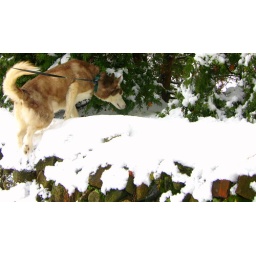
Up over stone wall